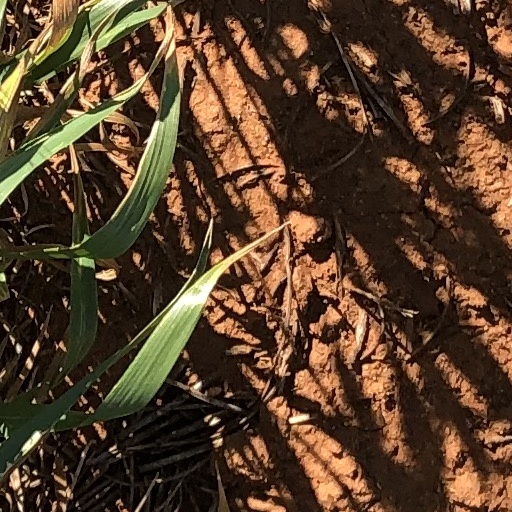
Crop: wheat